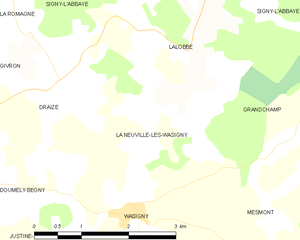
Carte des communes françaises: La Neuville-lès-Wasigny